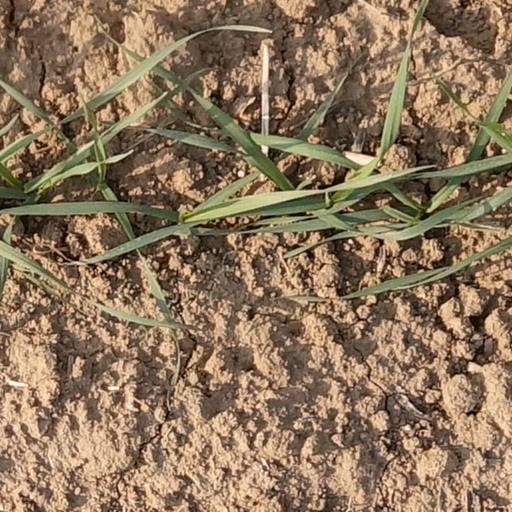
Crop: wheat